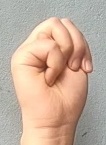
ASL sign: M